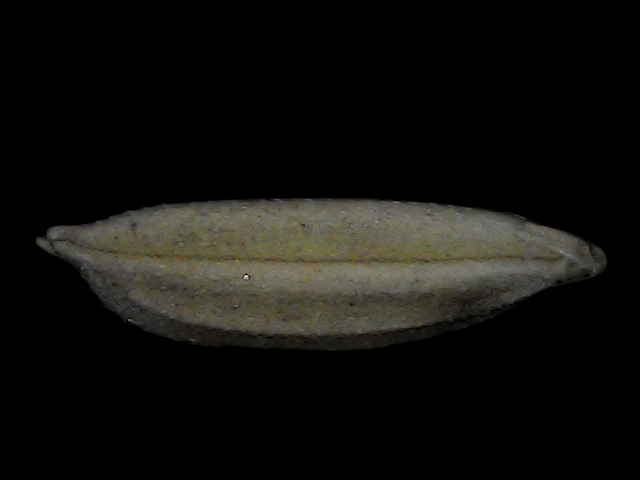
Rice variety: Bd72